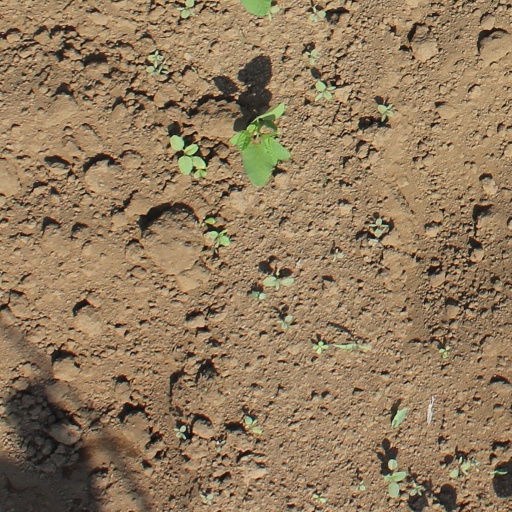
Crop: soybean